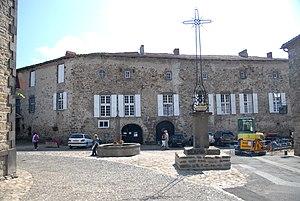
Cet article recense les monuments historiques de l'ouest de la Haute-Loire, en France.